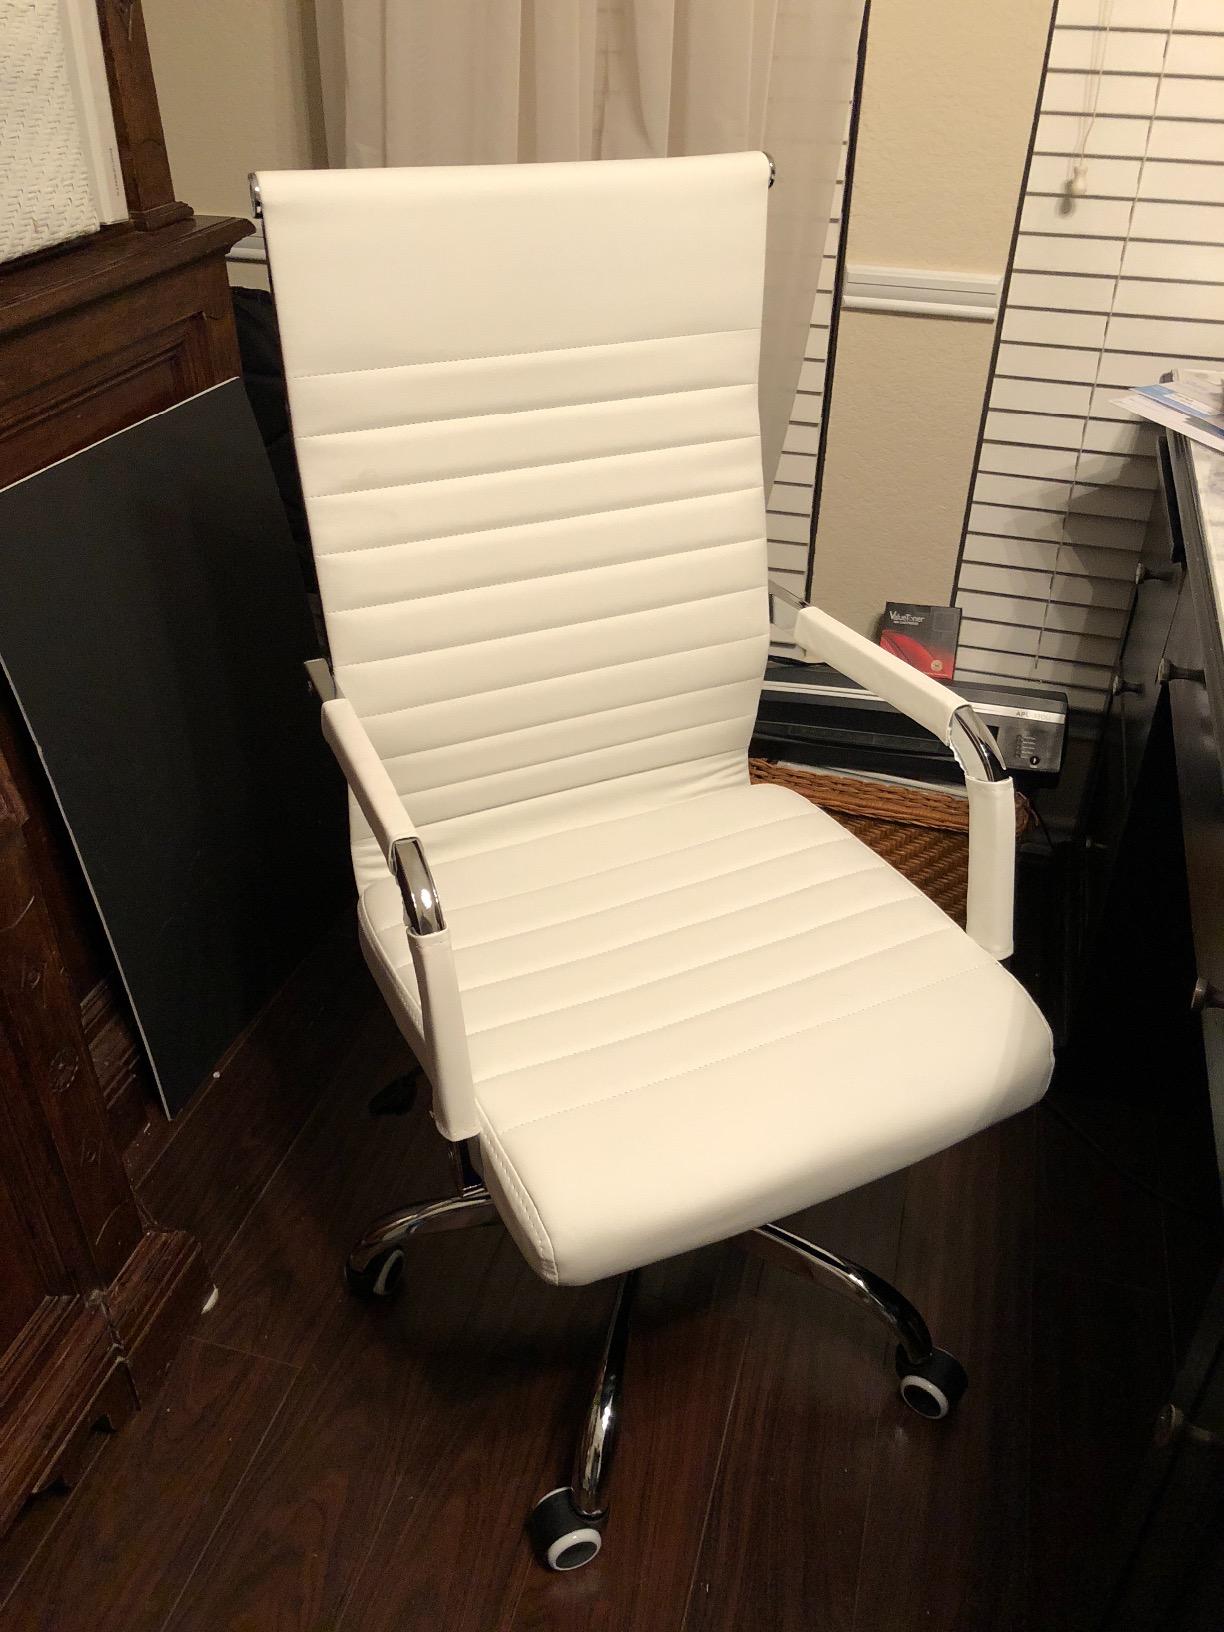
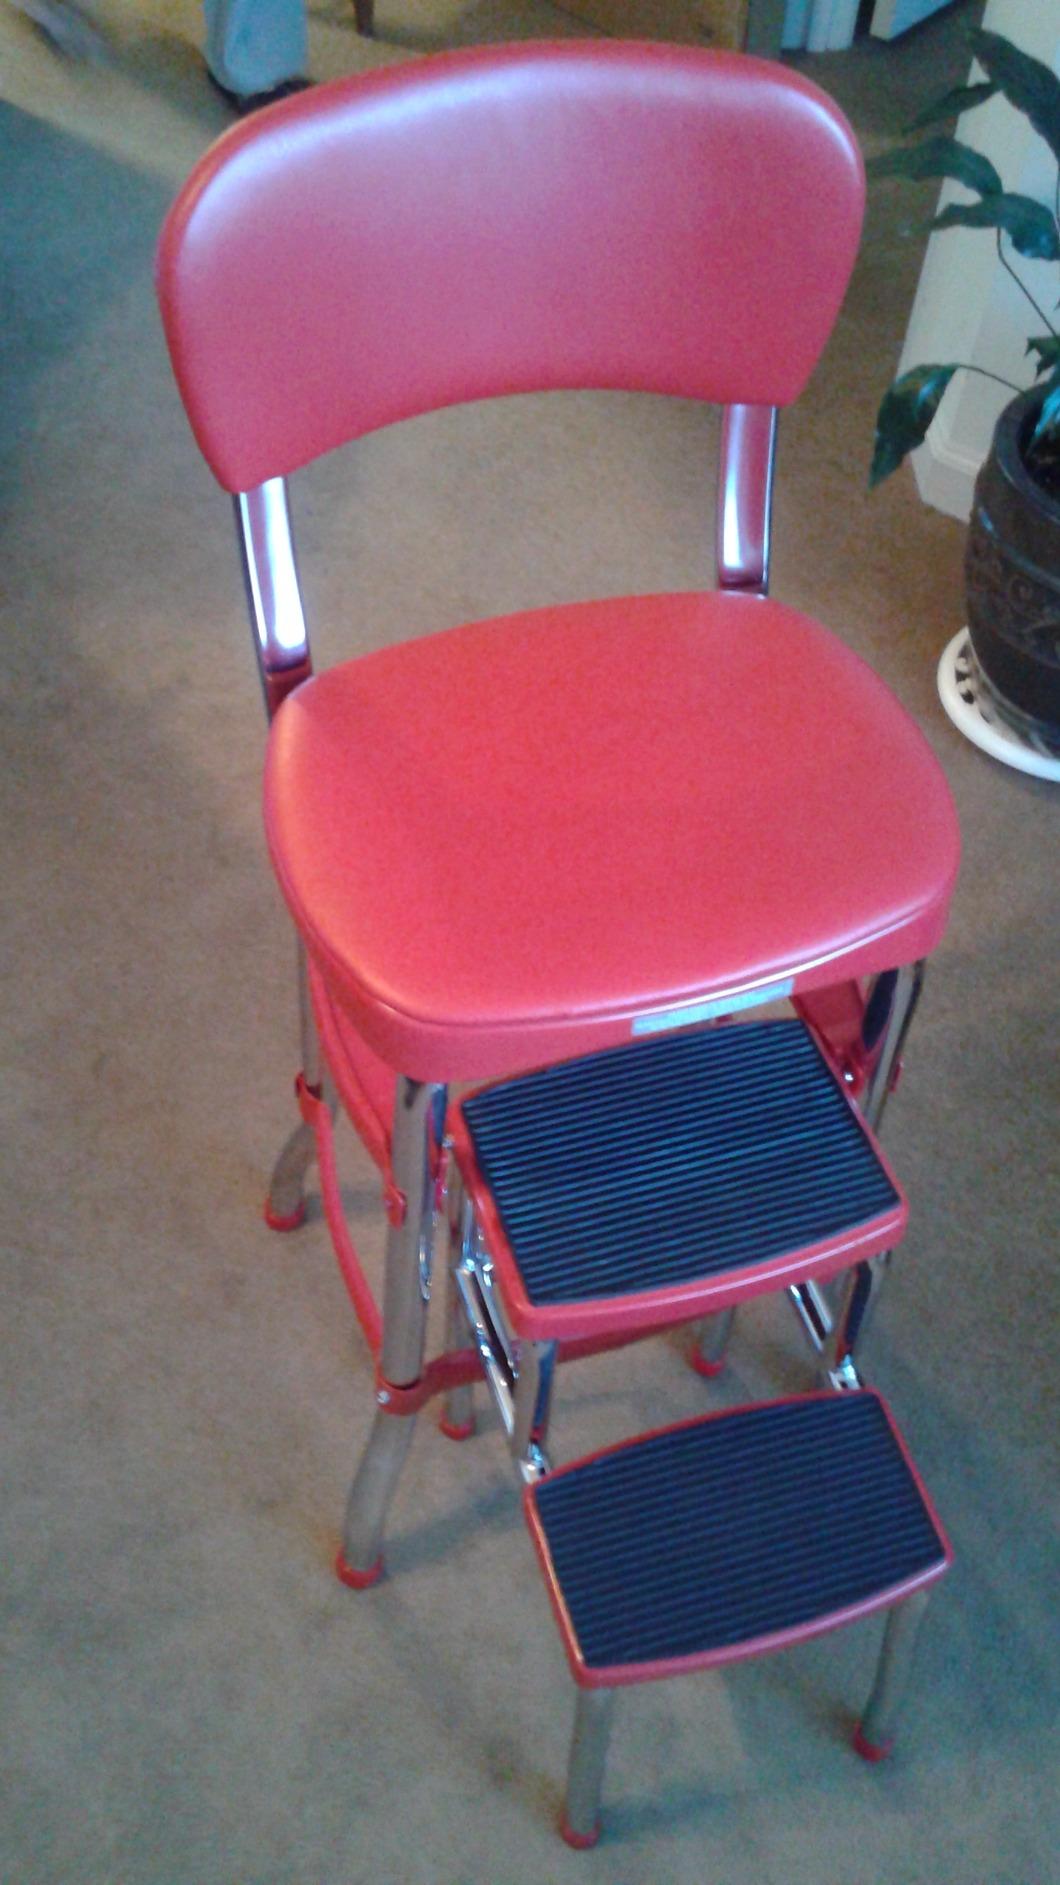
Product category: items_chair
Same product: no